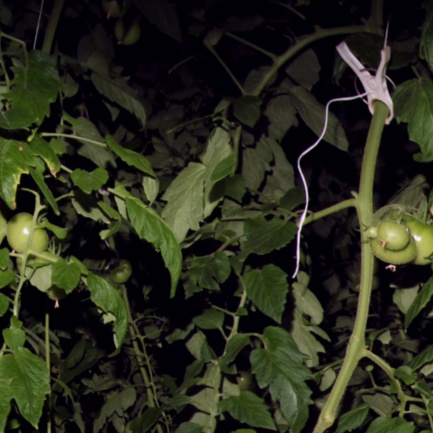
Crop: tomato